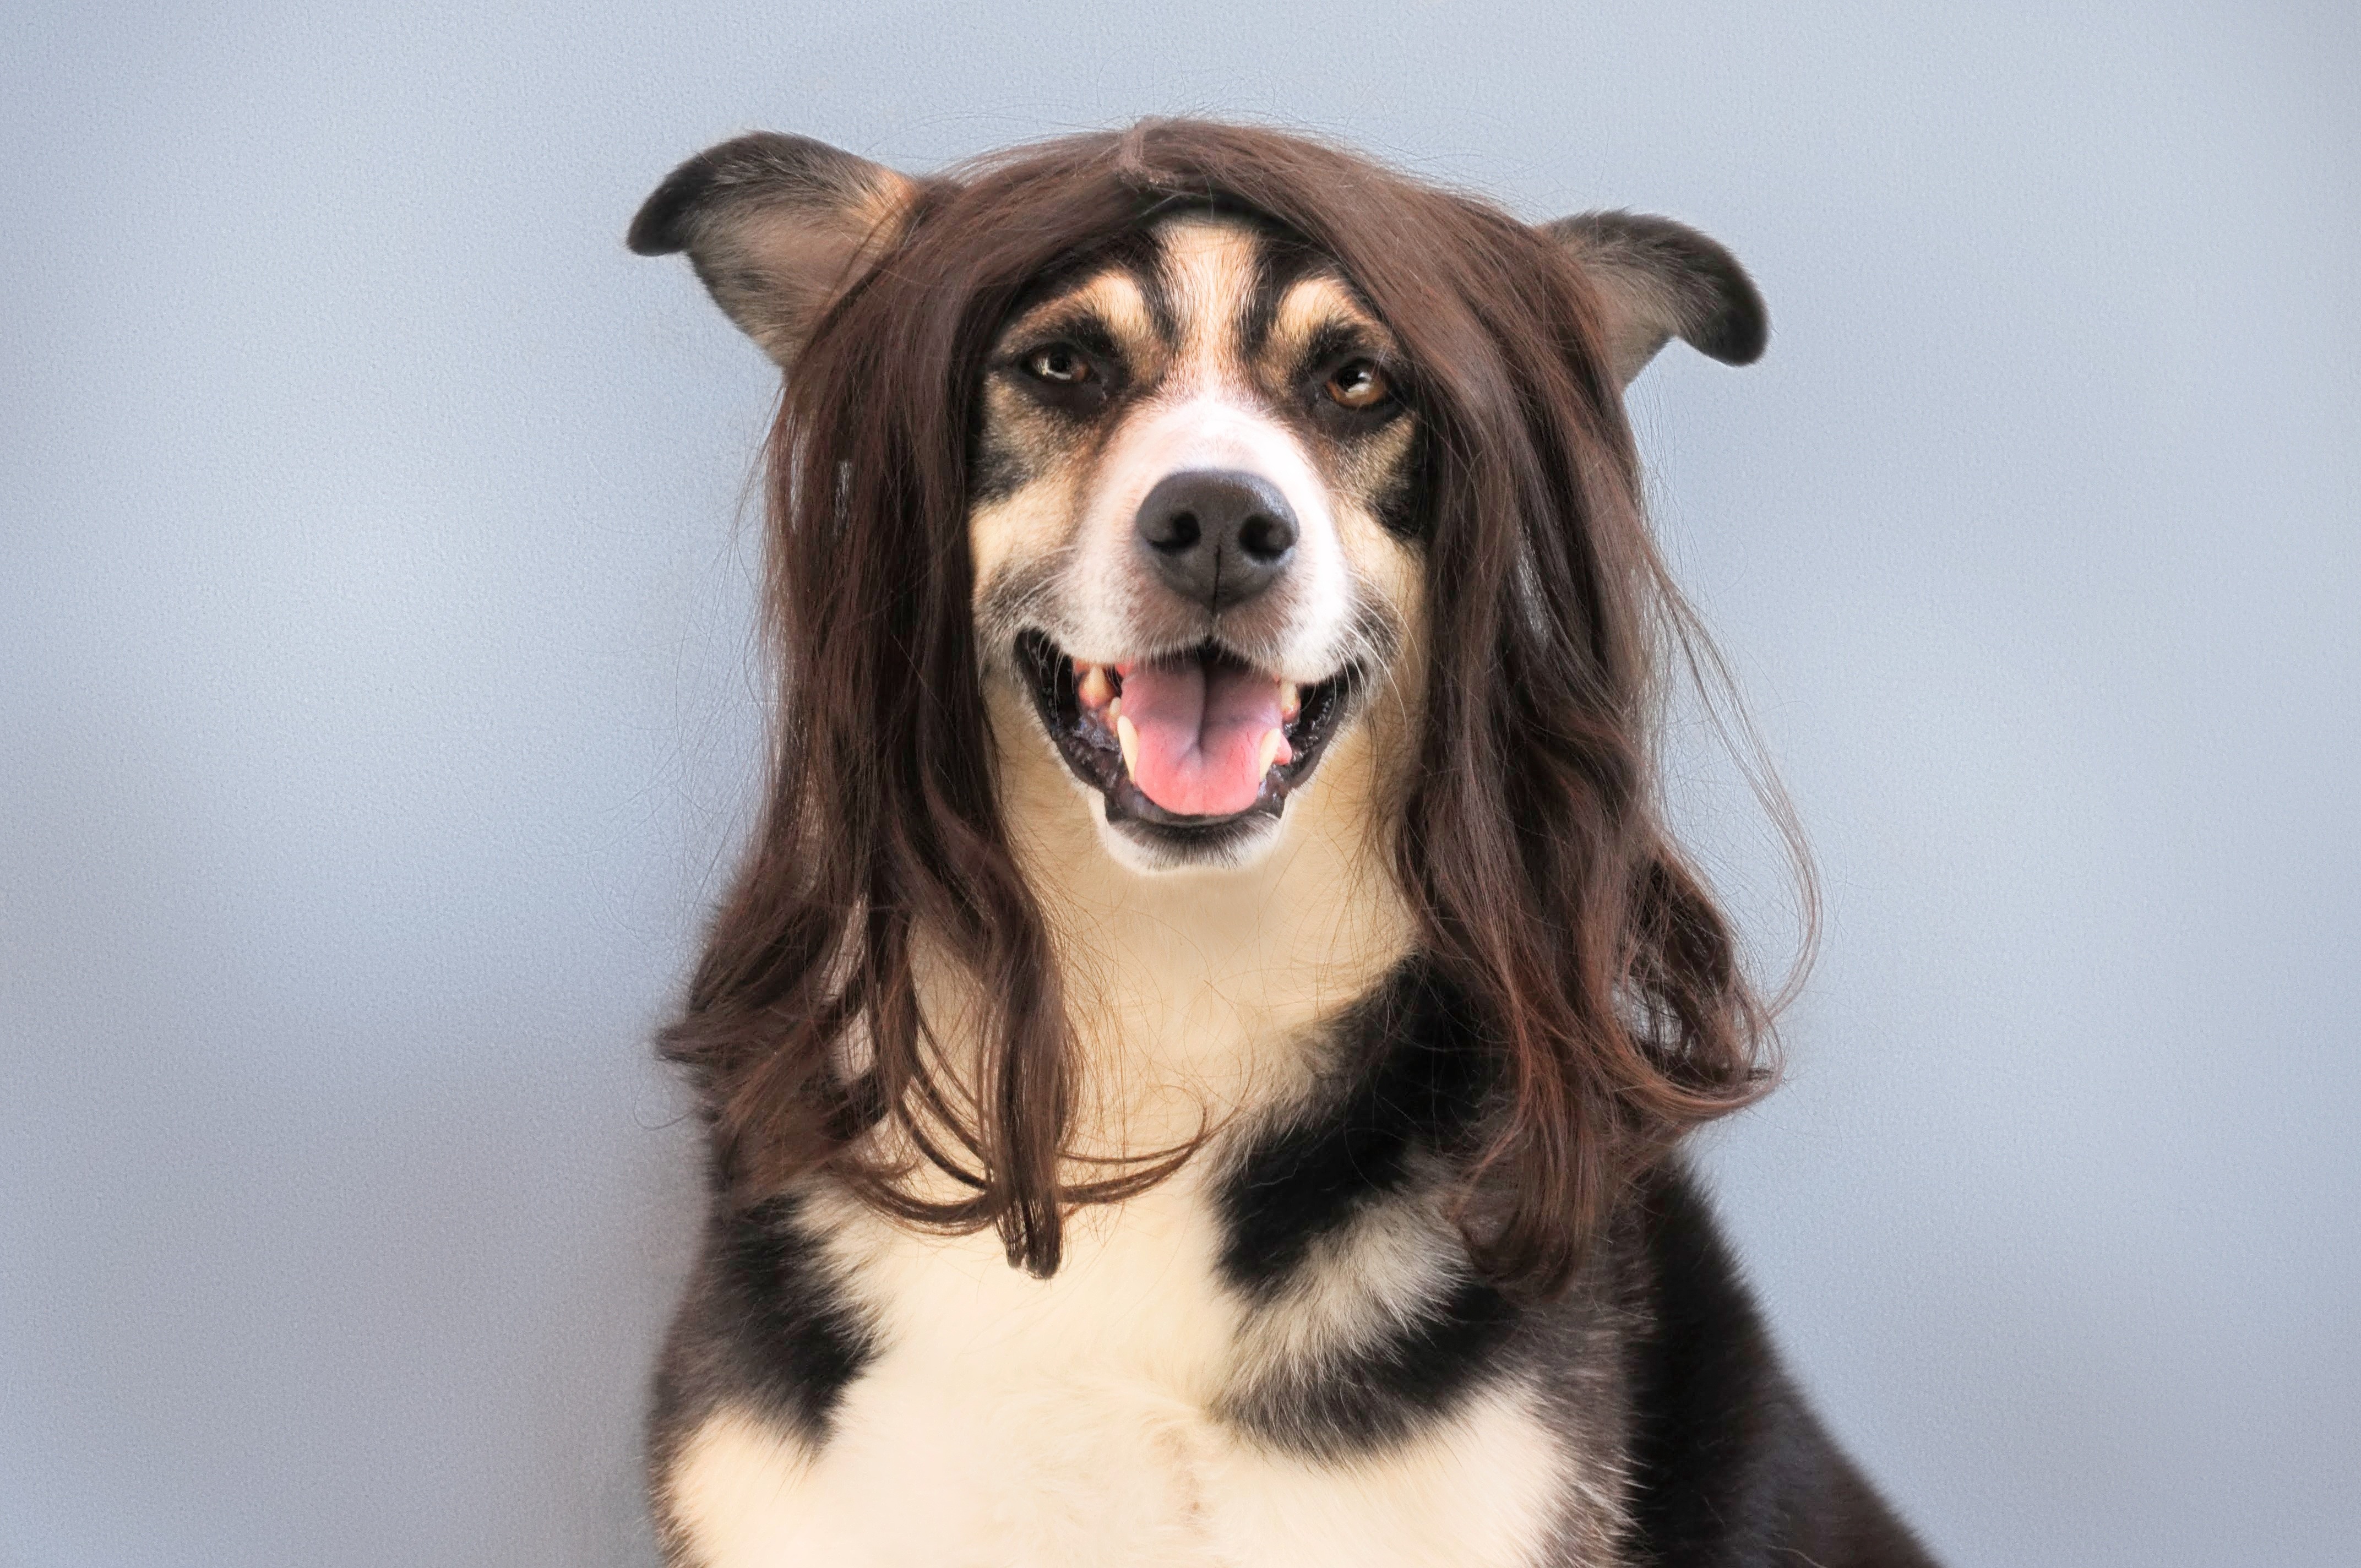
white, dog, animal, pet, portrait, mammal, black, hairstyle, smiling, border collie, vertebrate, mix, wig, dog breed, hairdresser, australian shepherd, dog like mammal